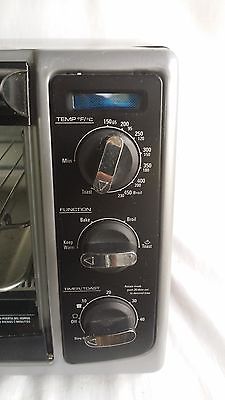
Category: toaster